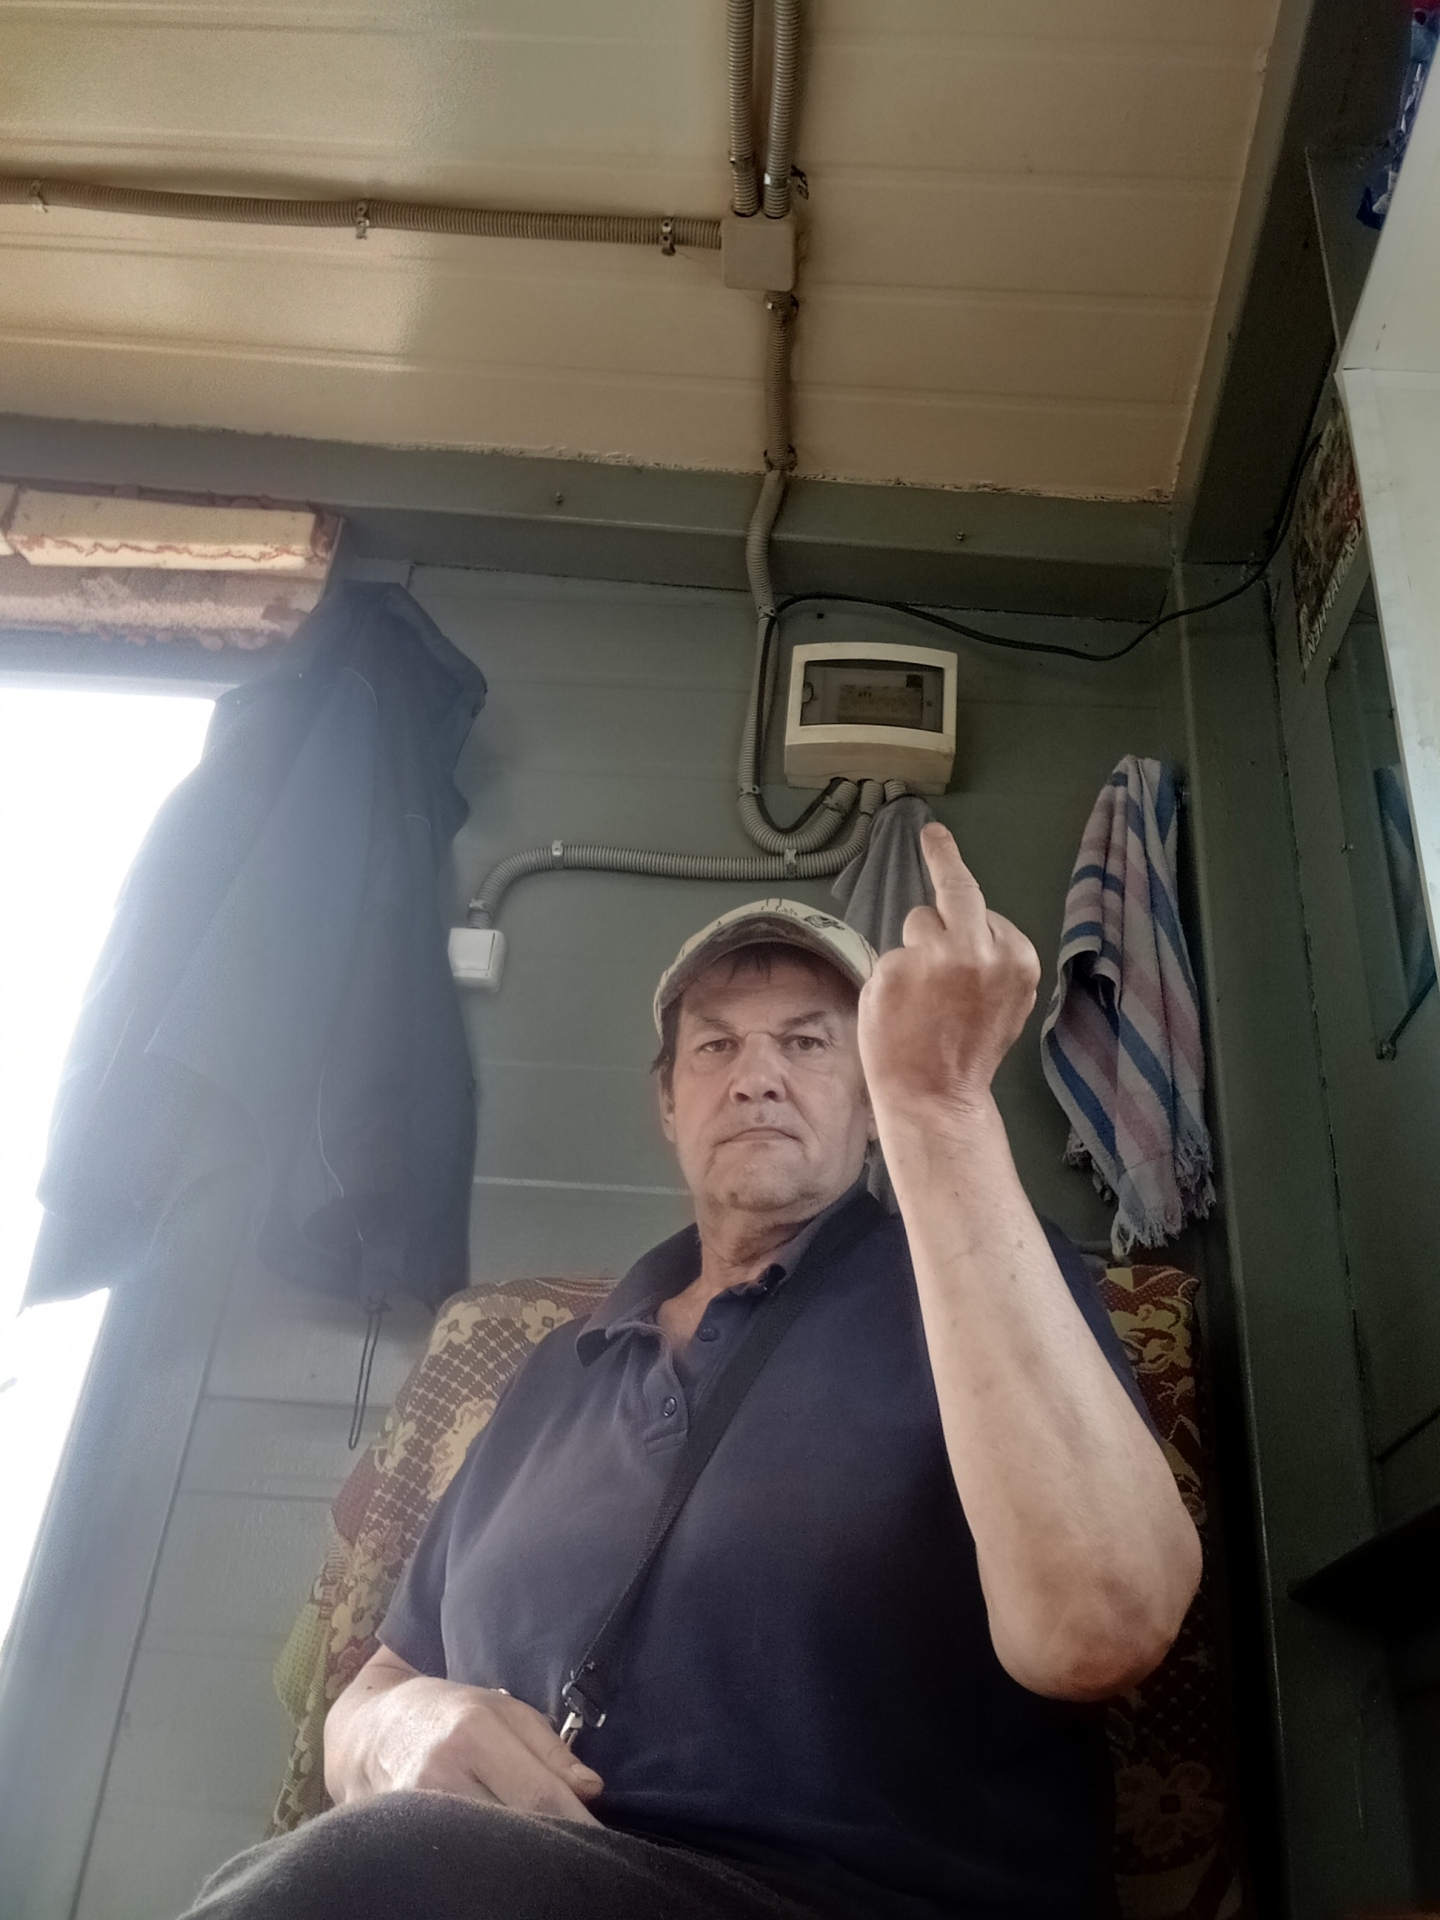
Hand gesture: middle_finger